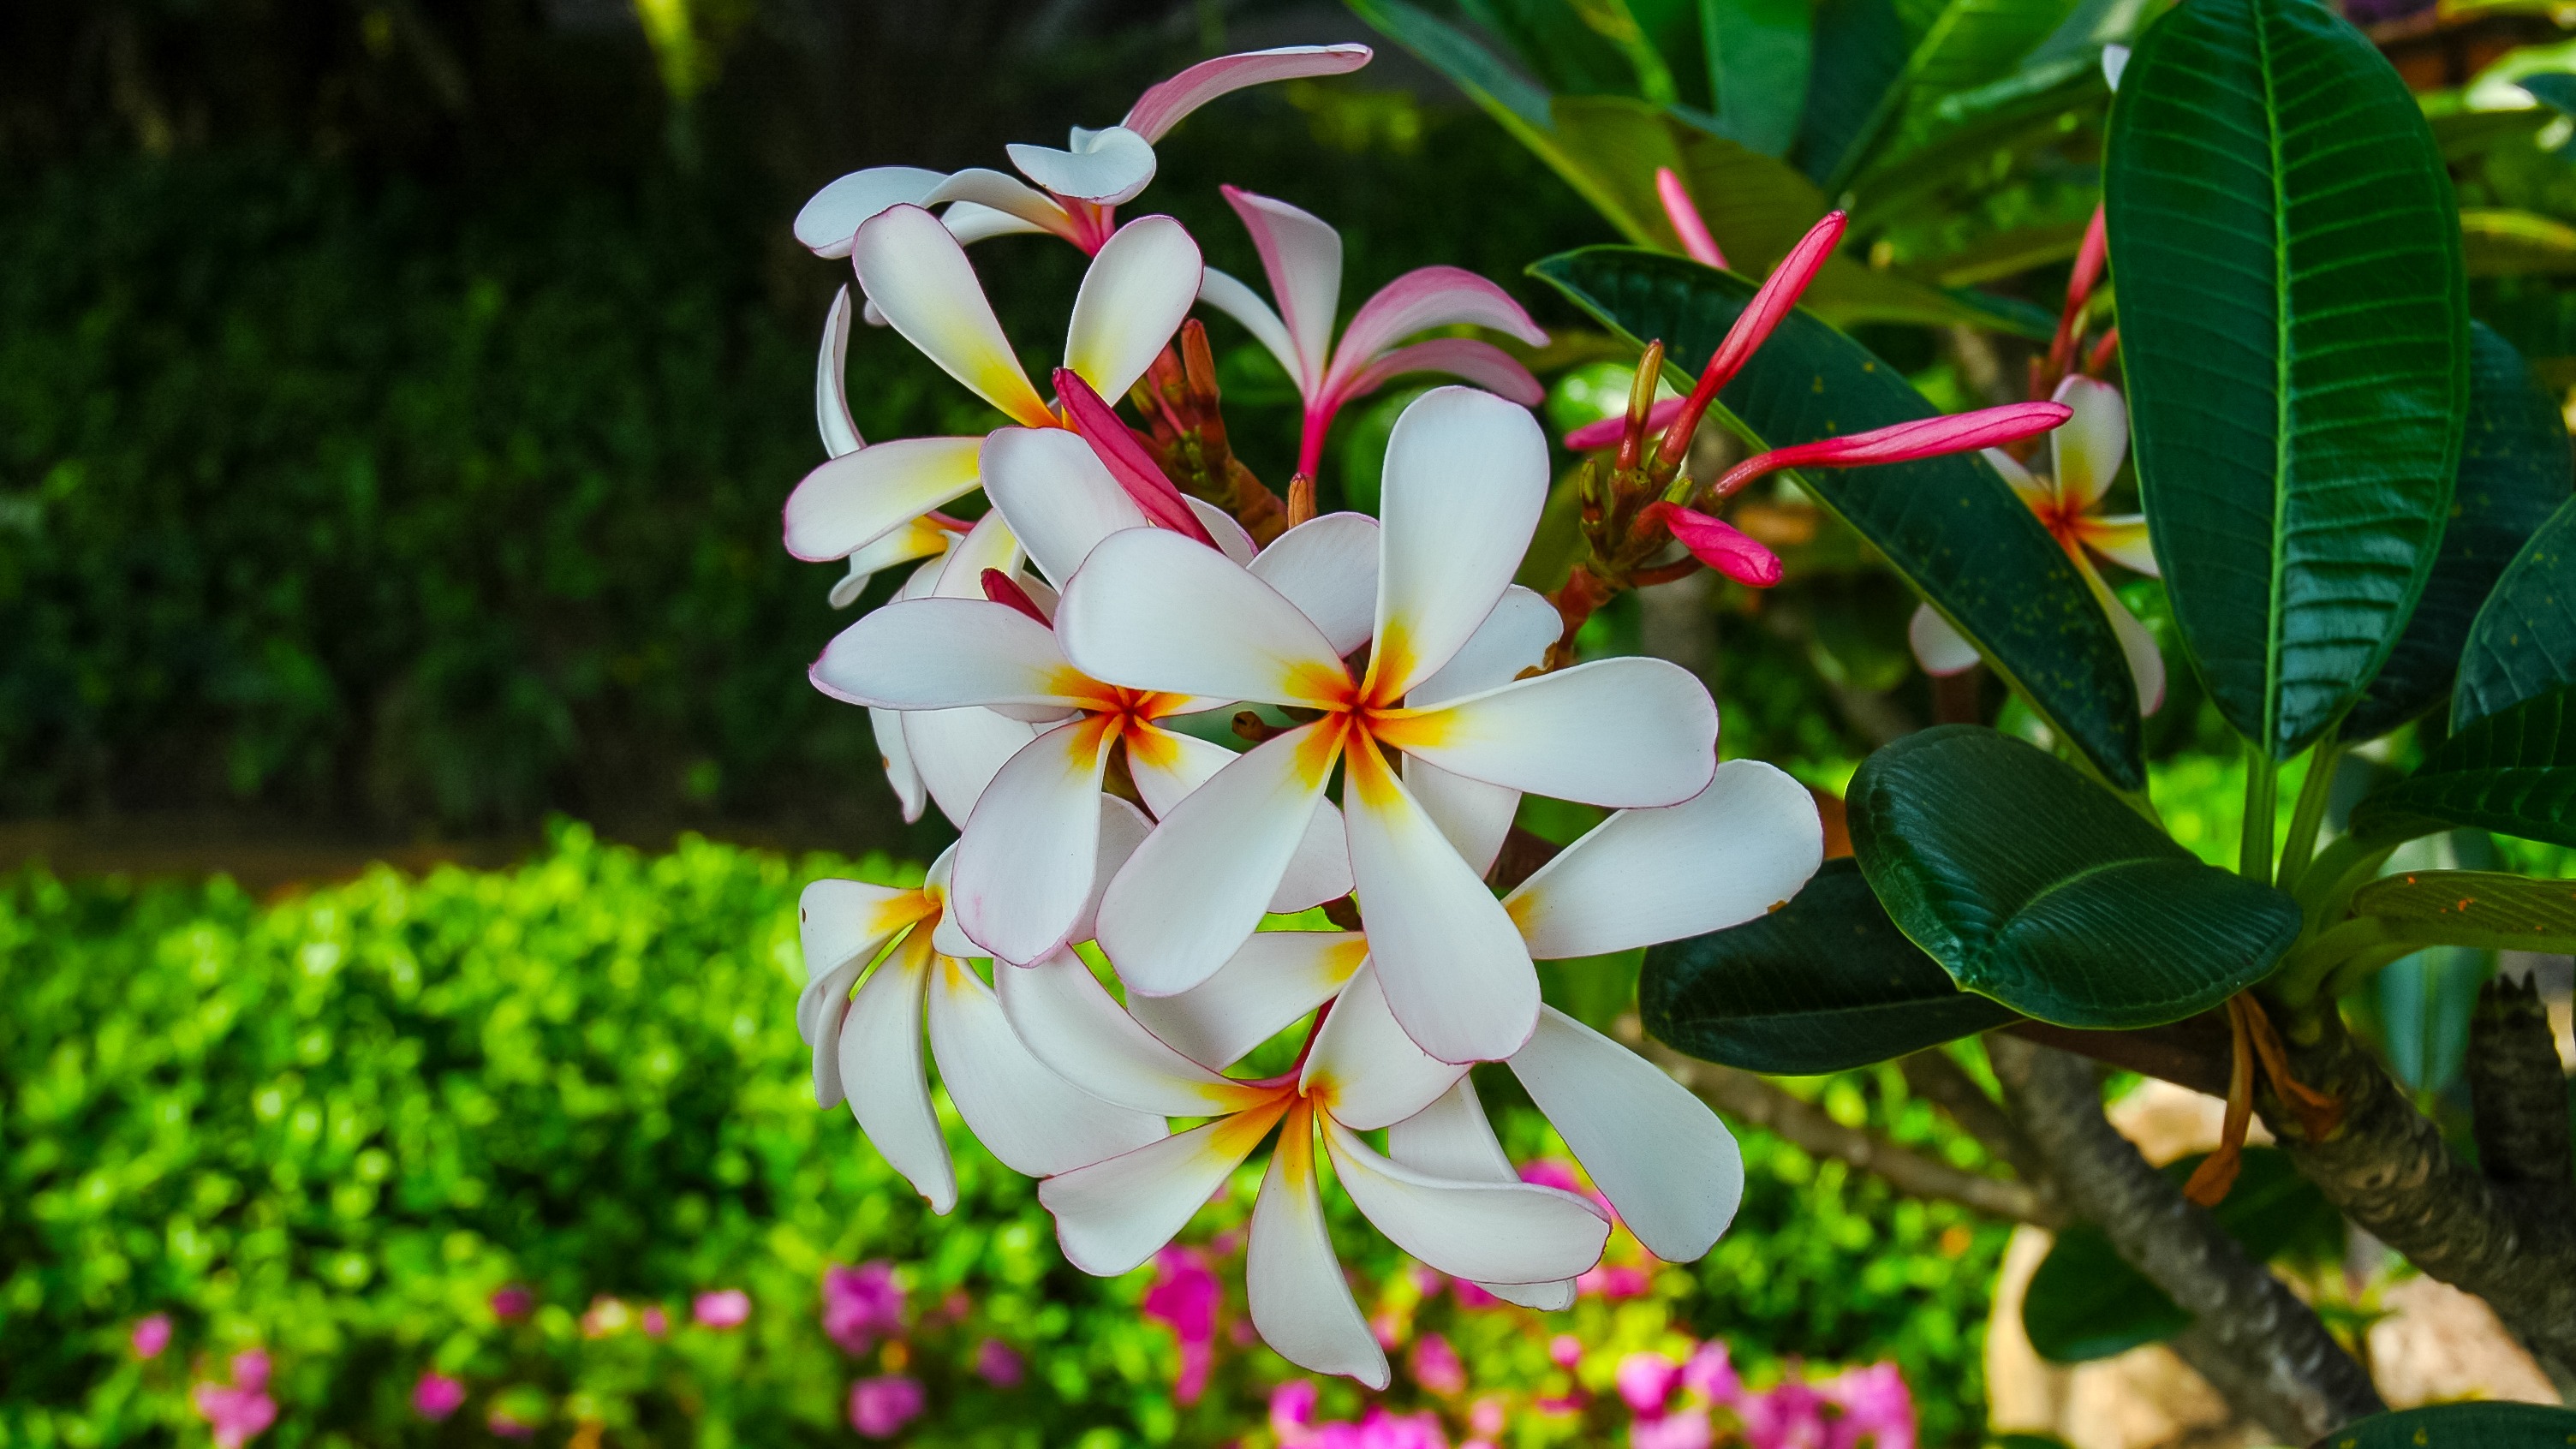
blossom, plant, flower, petal, bloom, spring, flora, wildflower, flowering plant, flower blossom